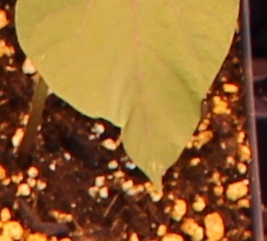
Label: Blackbean